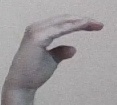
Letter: jeem